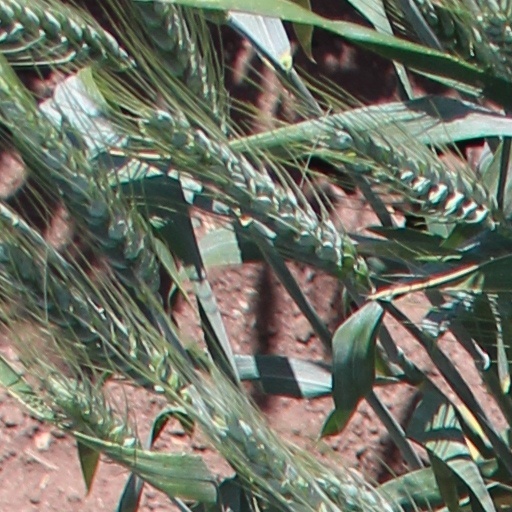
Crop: wheat